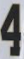
Number: 4